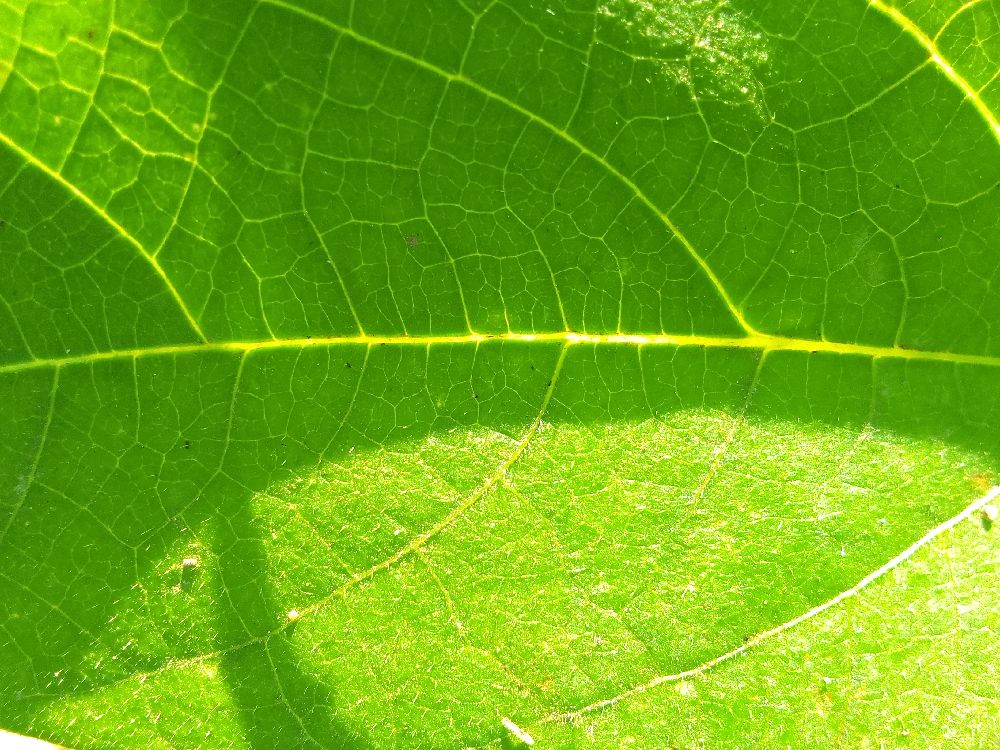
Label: healthy